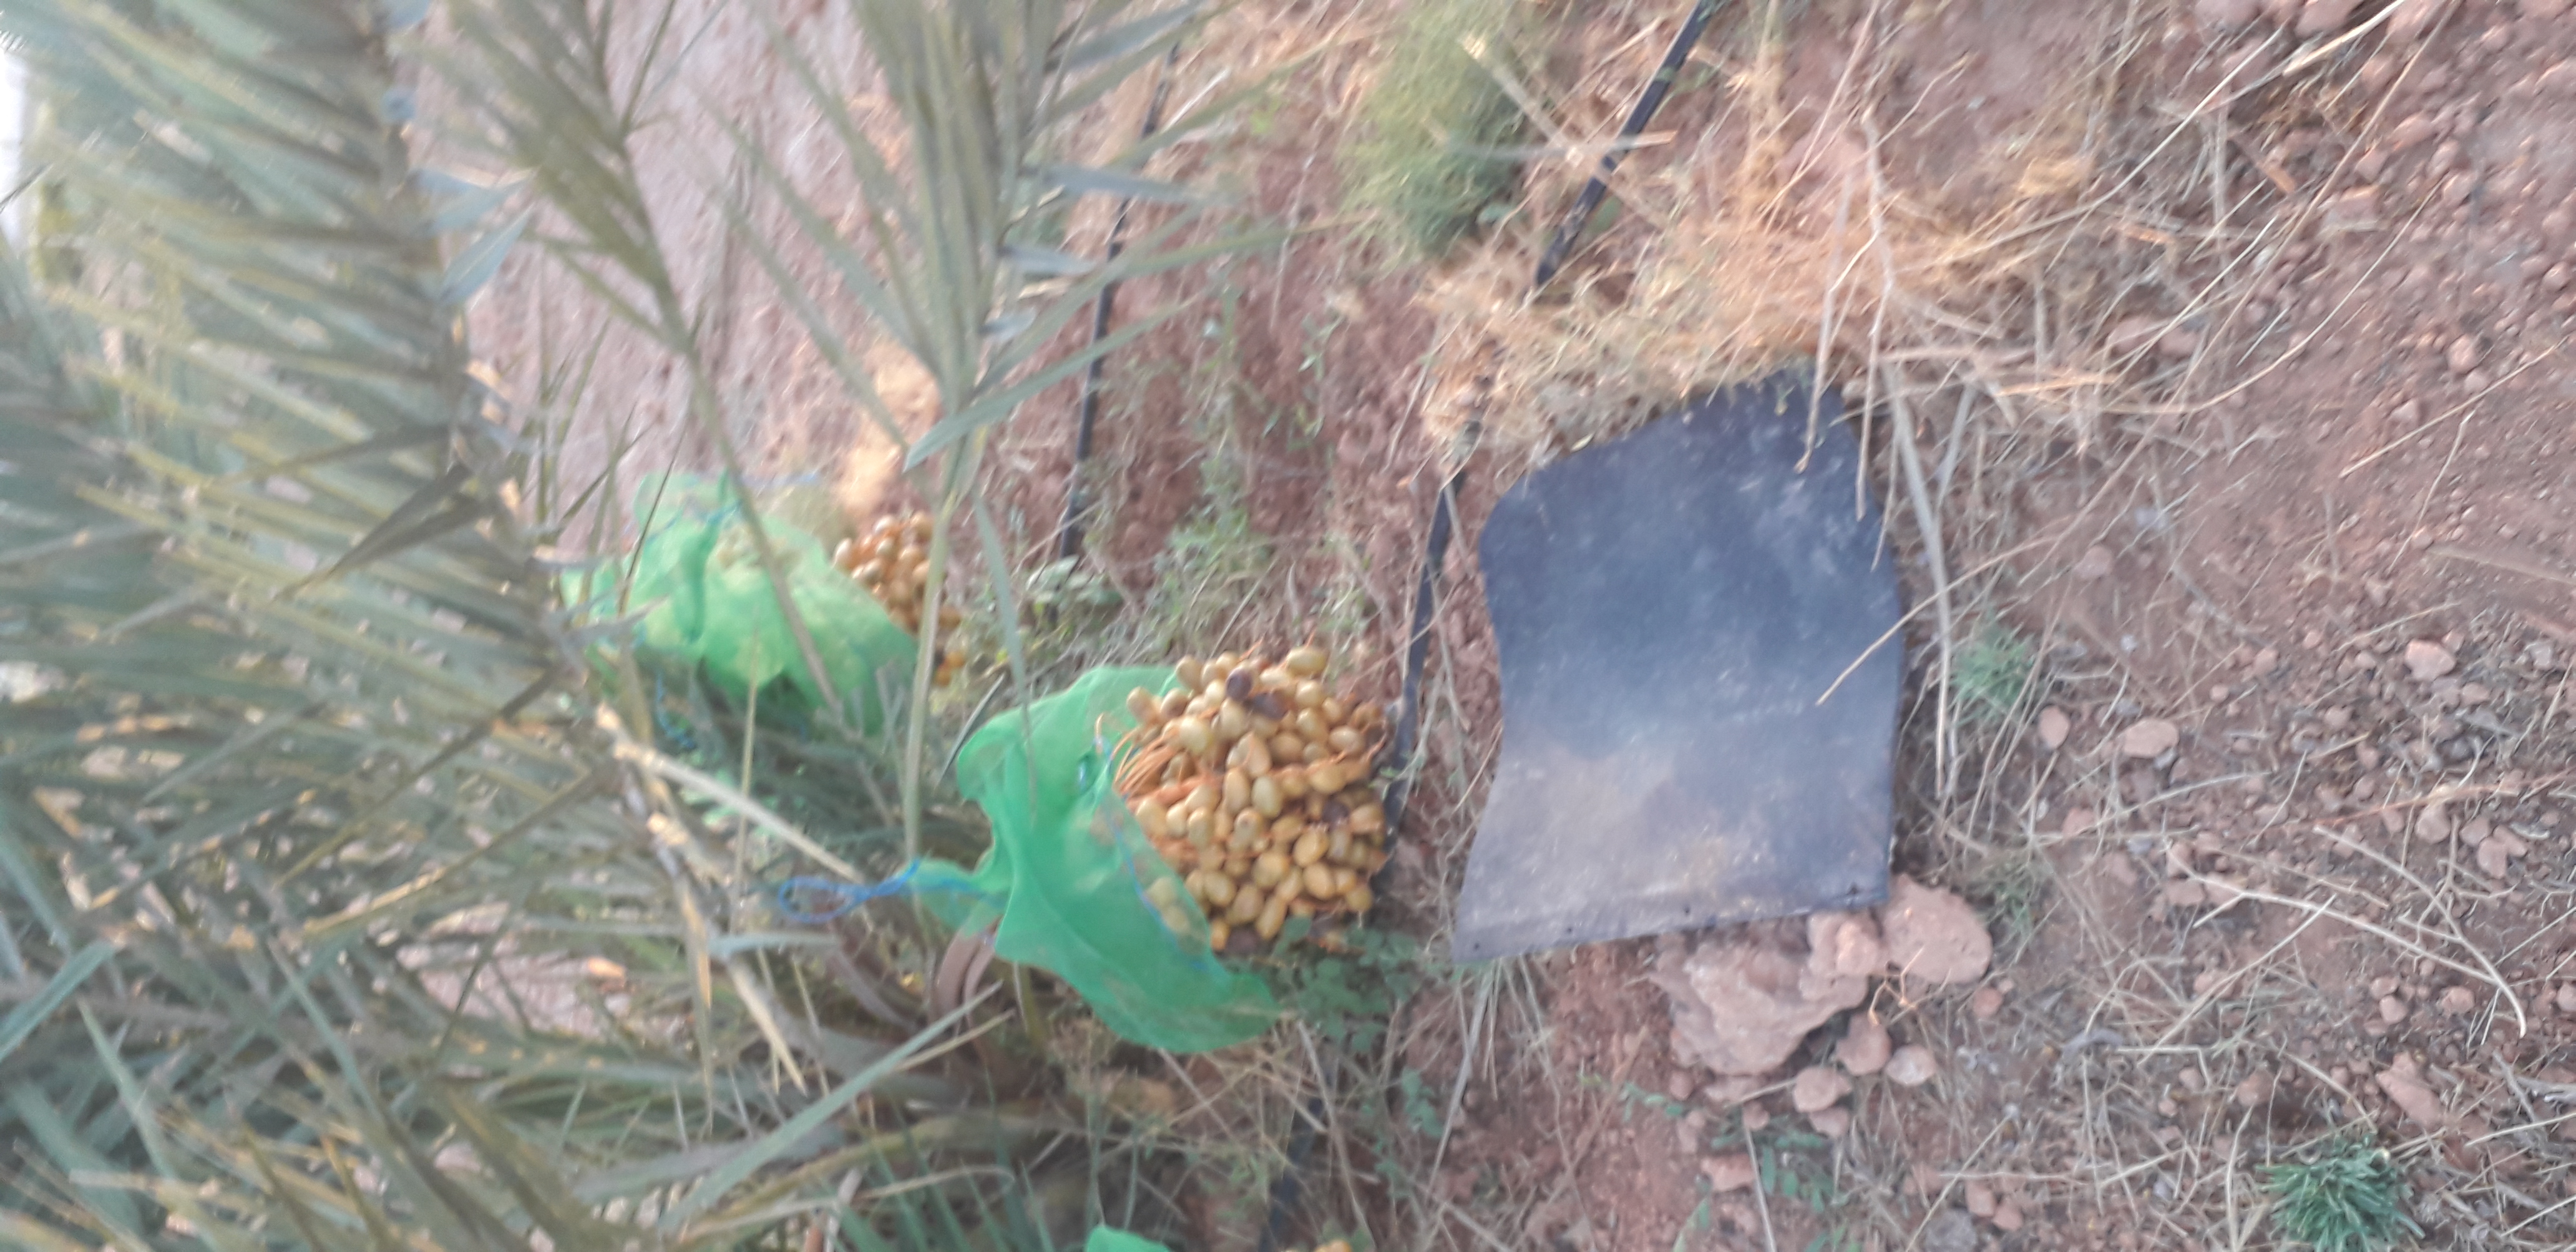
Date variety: Boufagous